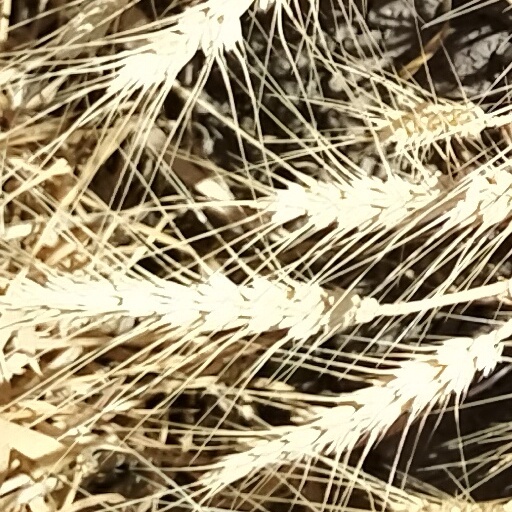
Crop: wheat